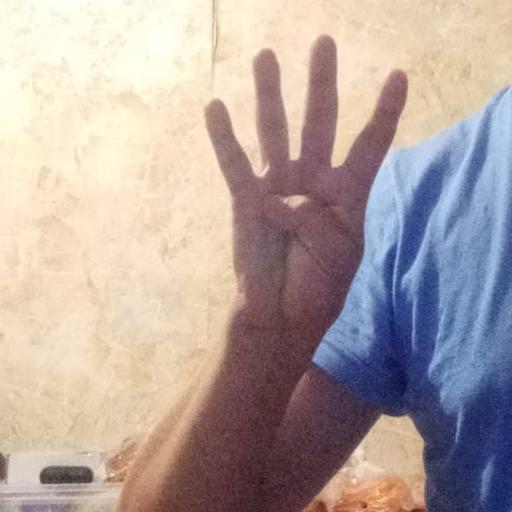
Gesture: four